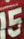
Number: 5